Kevin Nolan

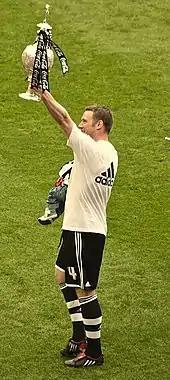
Nolan holding the Championship trophy aloft in 2010

On 29 January 2009, it was revealed that Newcastle had agreed a £4 million fee with Bolton Wanderers, which was confirmed the next day, with Nolan travelling to Tyneside to discuss terms and undergo a medical. Nolan completed his move on the same day, signing a -year contract. On 22 February, Nolan received his first red card playing for Newcastle United in a home match against Everton for a two-footed foul on Victor Anichebe. At the end of the season, Newcastle were relegated to the English Championship. Nolan was noted as one of the more vocal Newcastle players over the summer, demanding an end to the off the field distractions at the club, and suggesting the club should be looking to acquire players for an immediate return to the Premier League.